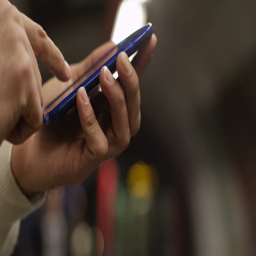
film format close up of hands using a smartphone on the platform at underground train station .